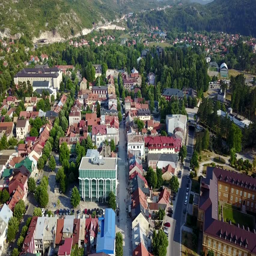
town in the mountains , panorama